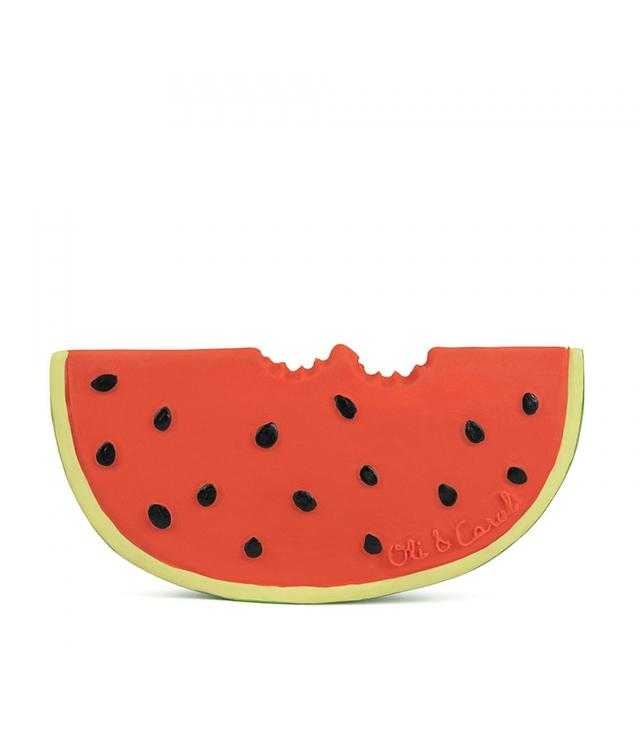
Label: Watermelon